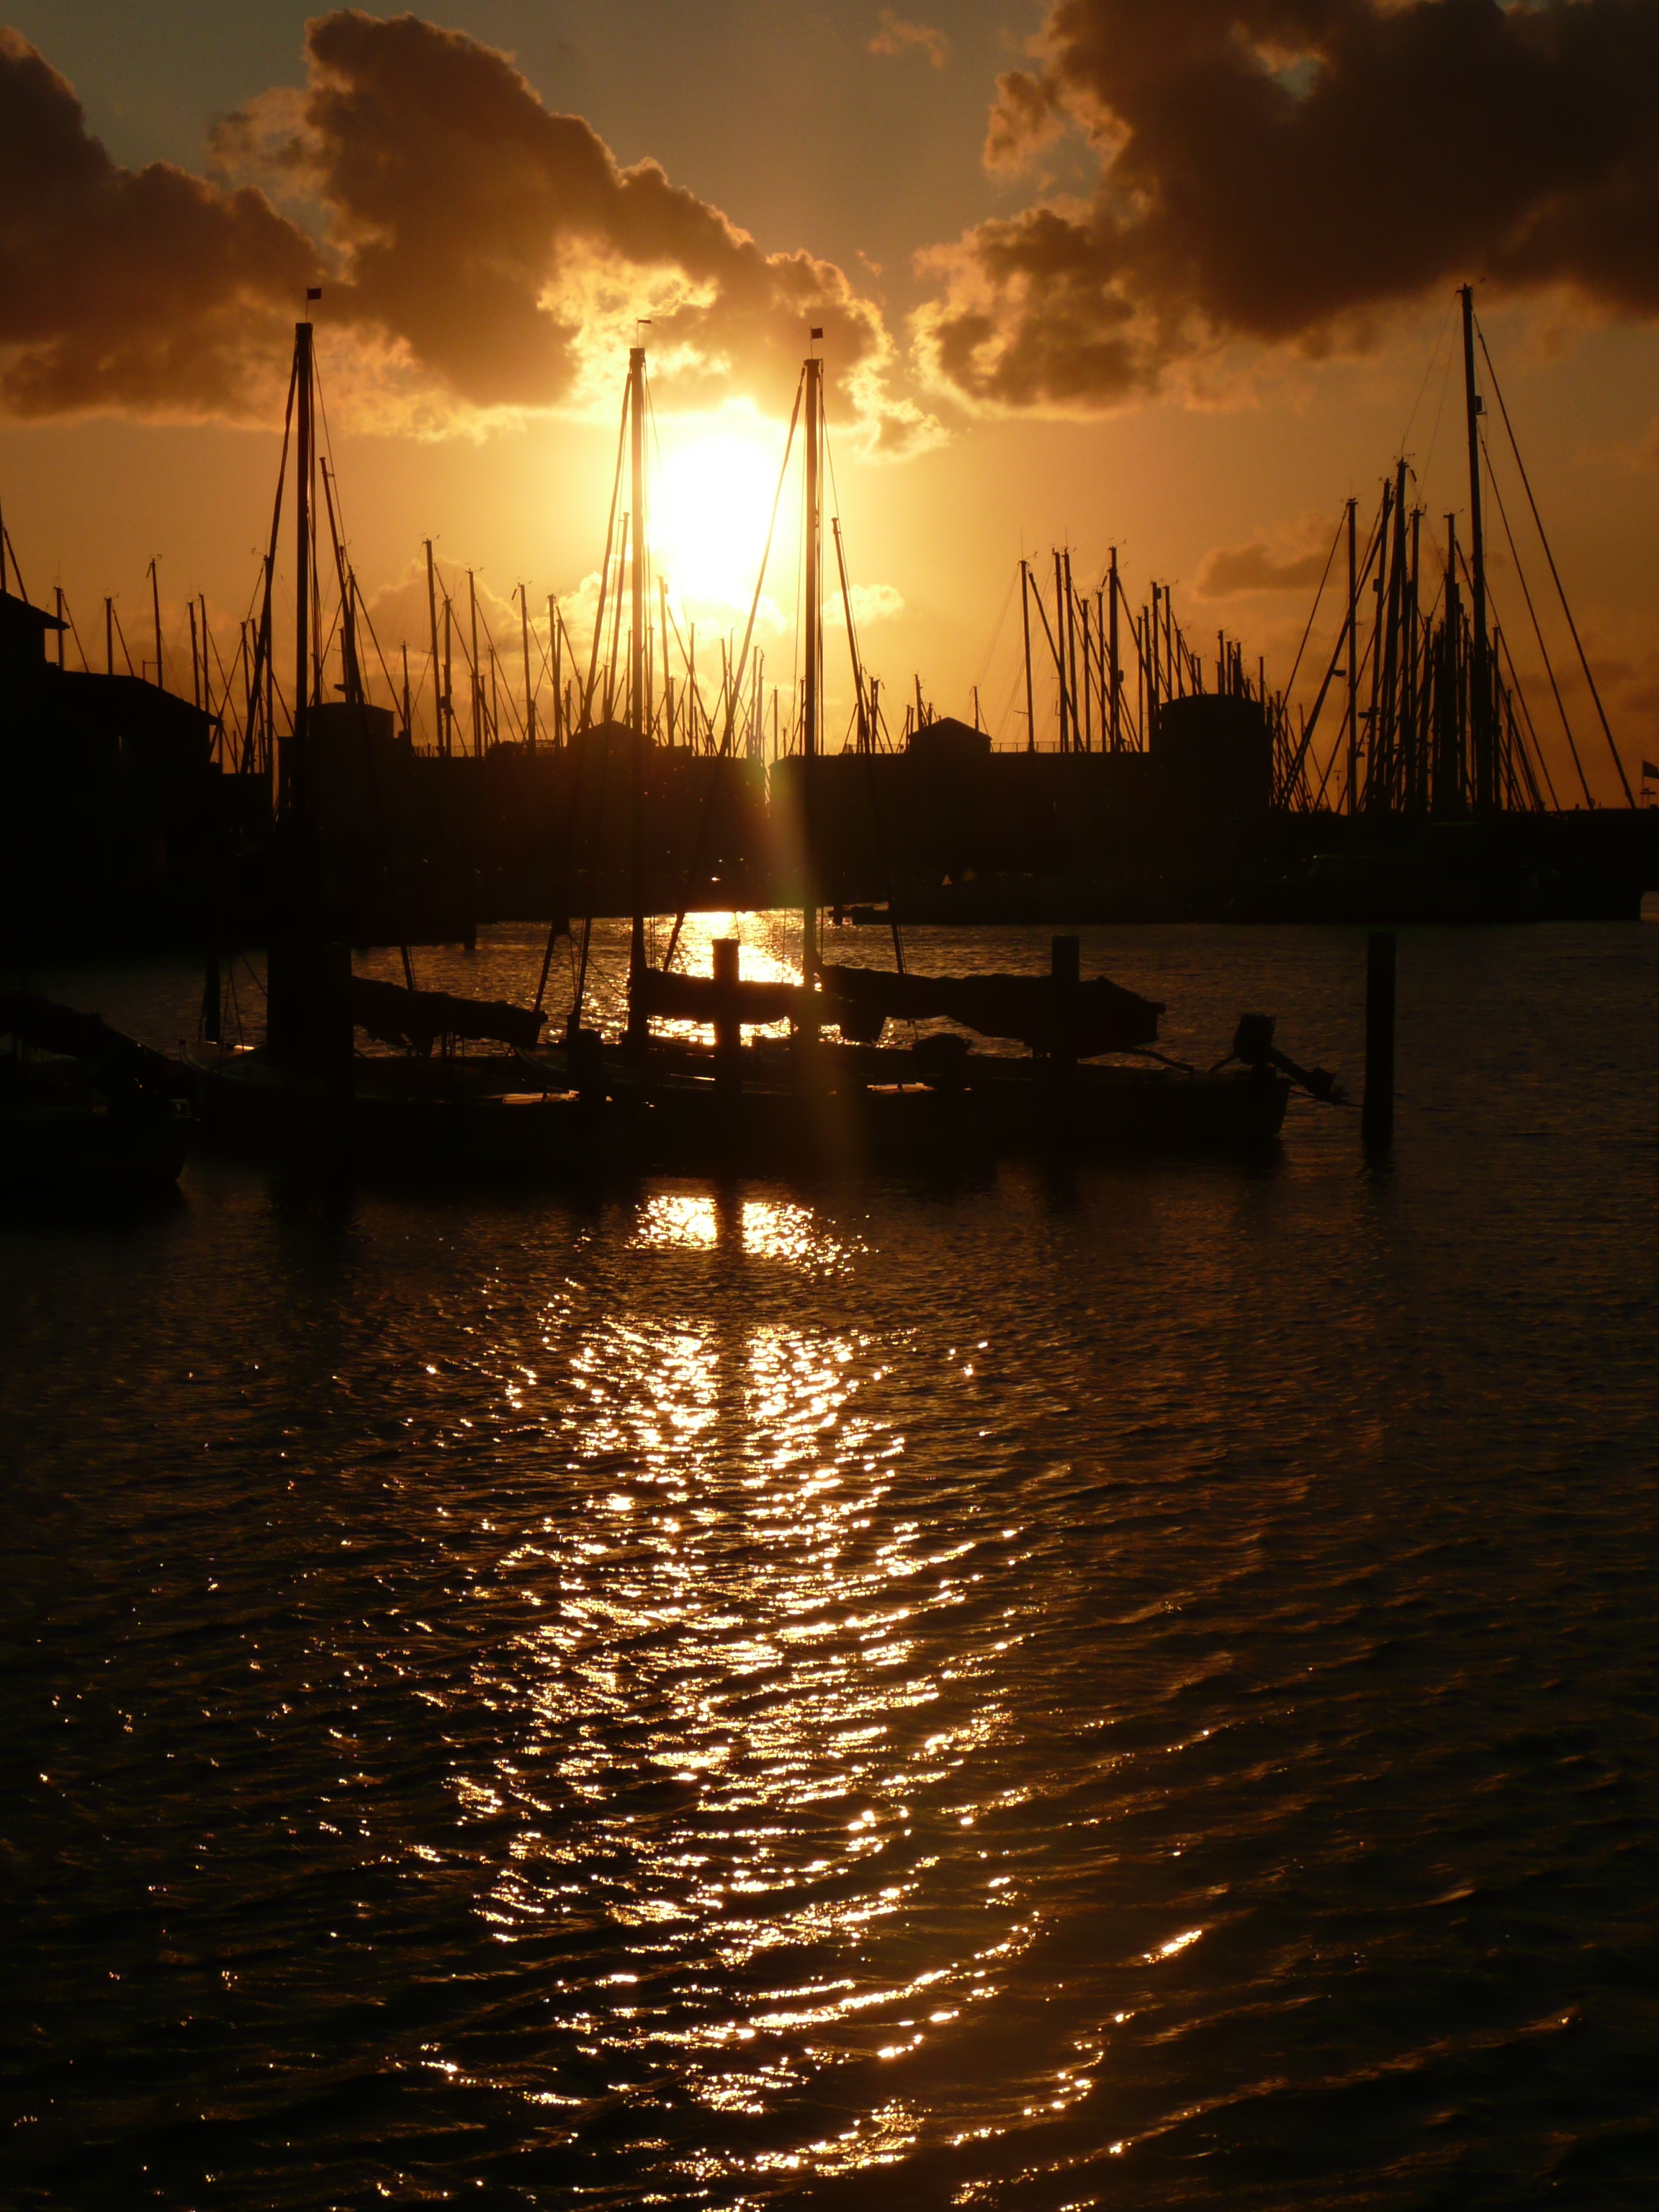
sea, dock, sunrise, sunset, boat, night, sunlight, morning, dawn, dusk, evening, reflection, port, holland, boats, evening sky, grewelinger sea, port zeelande